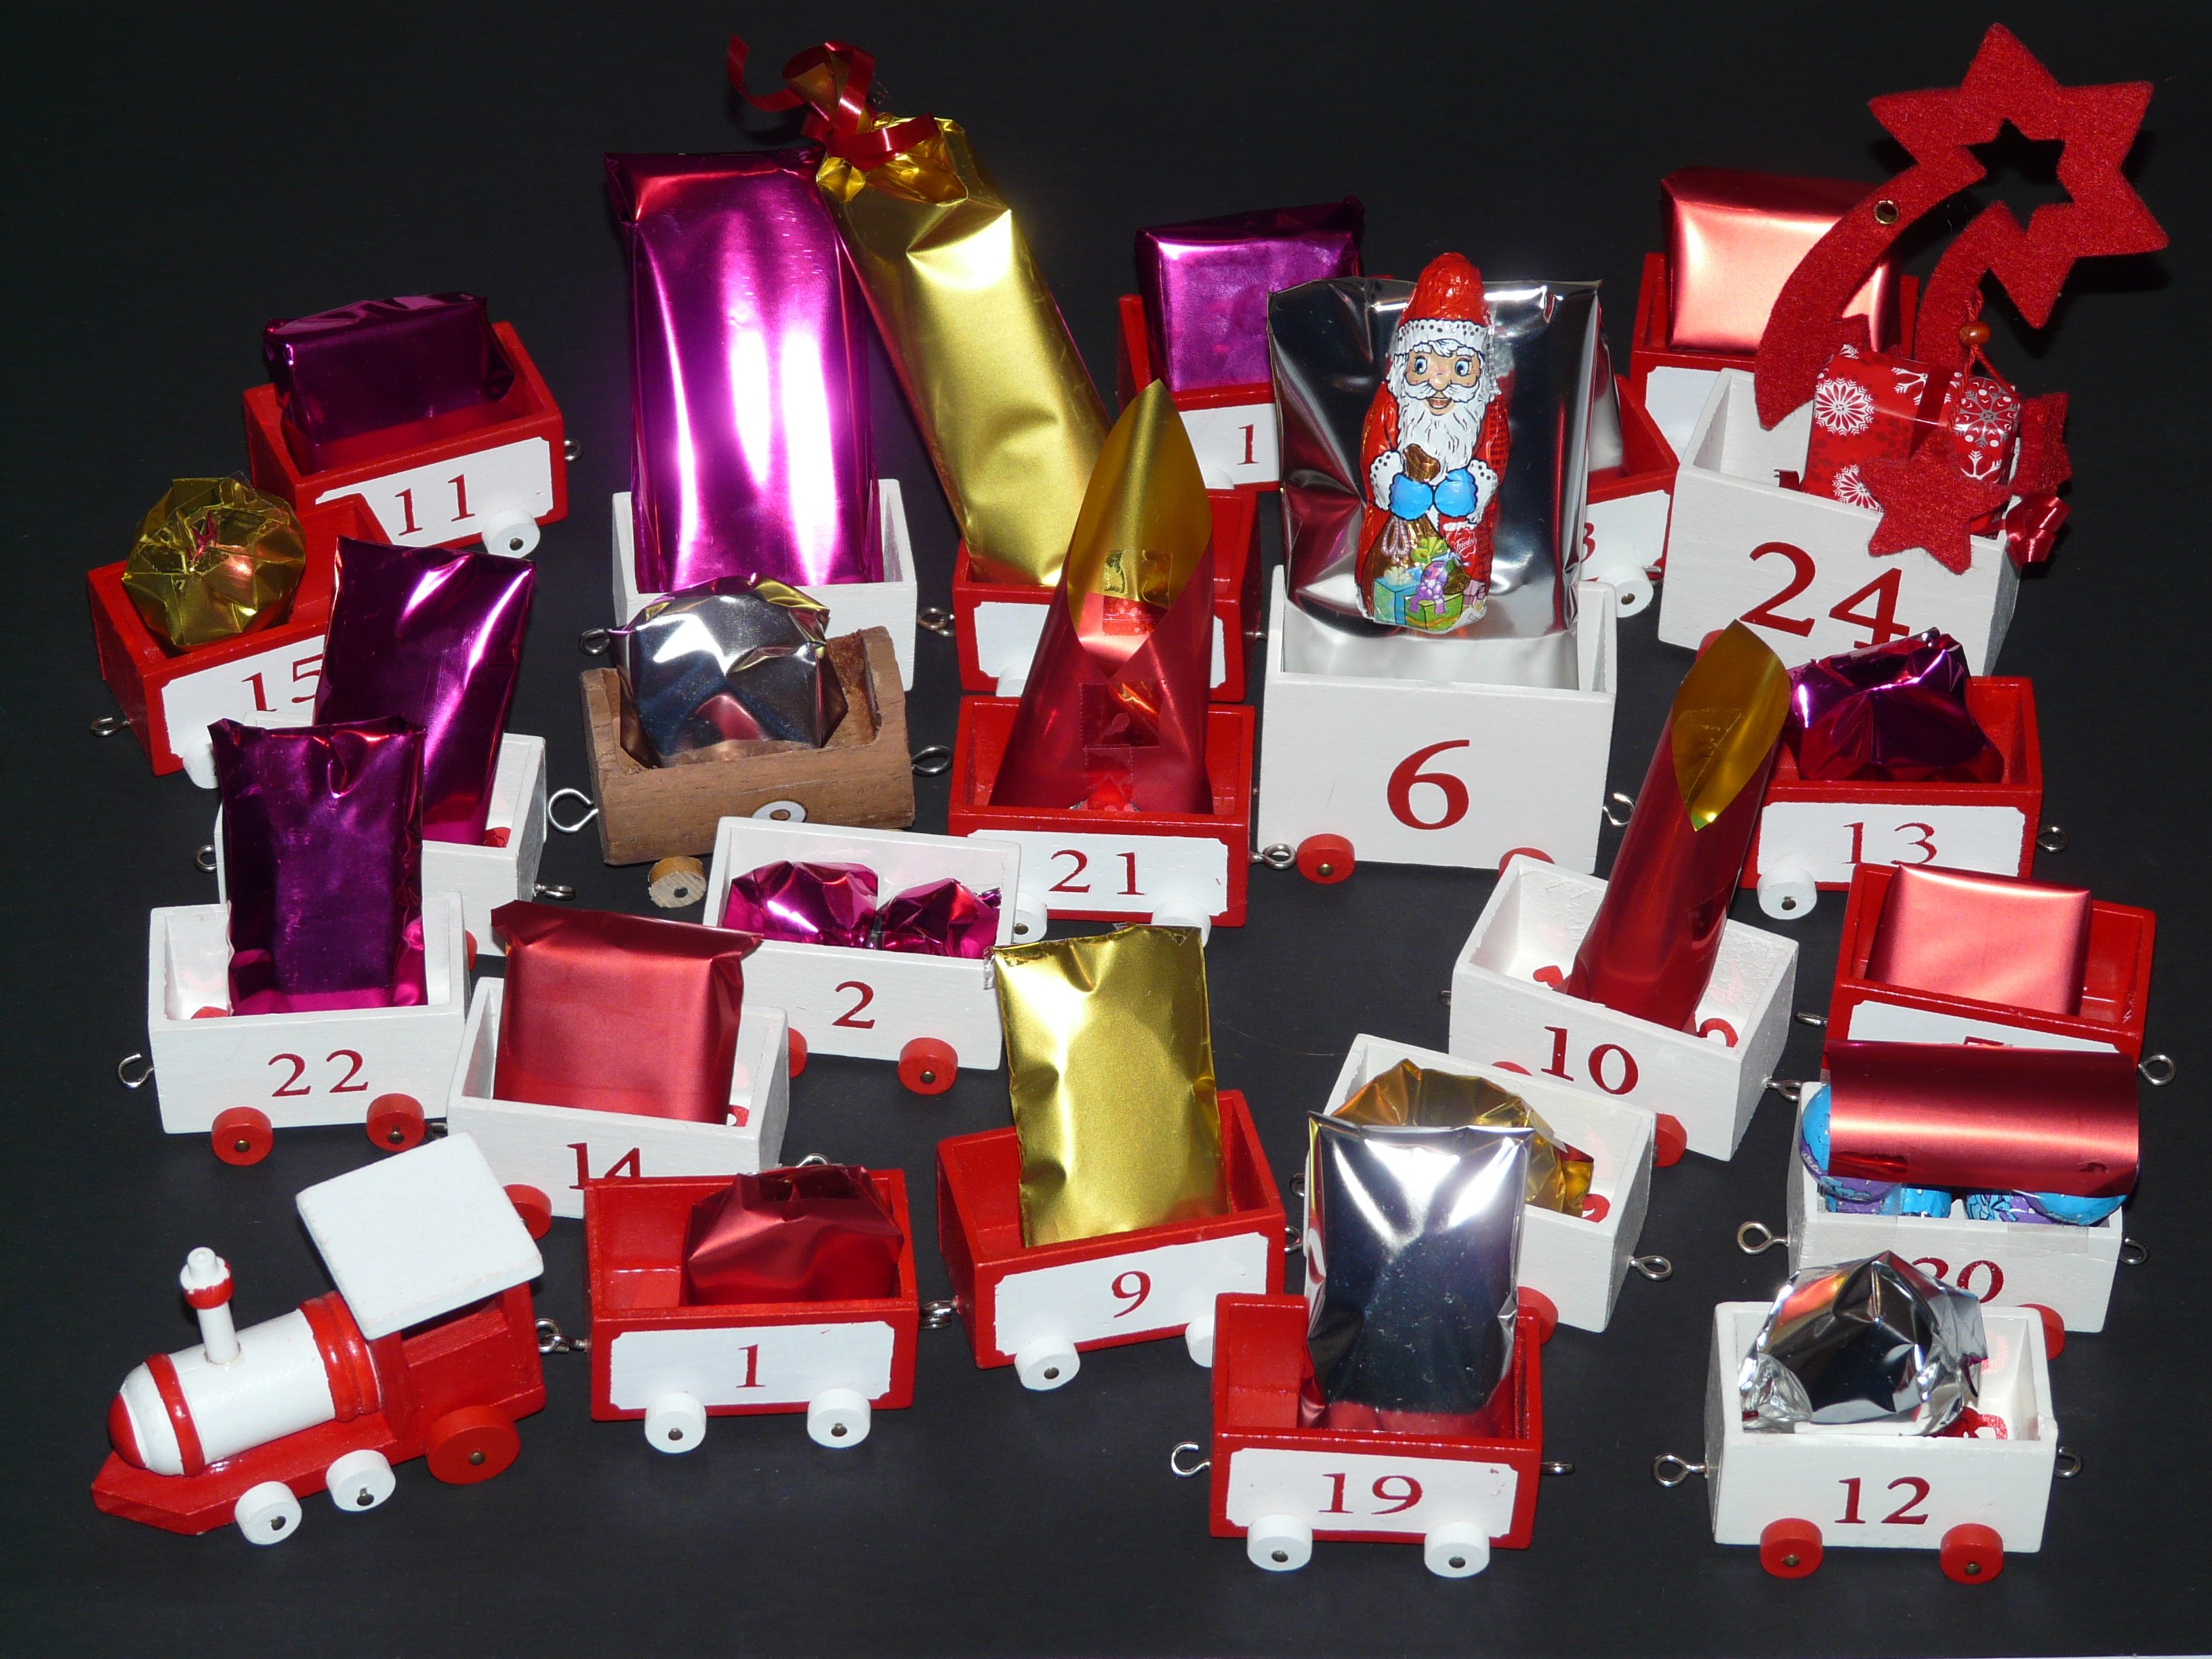
train, red, christmas, toy, sparkle, advent, gifts, illustration, packed, nicholas, surprise, wagons, advent calendar